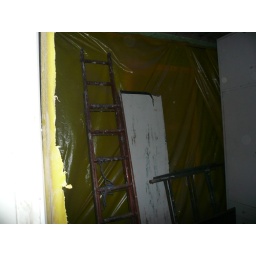
First day of ceiling removal, they put plastic sheets on walls and removed the ceiling boards in the back room